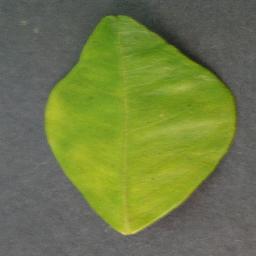
Label: Orange___Haunglongbing_(Citrus_greening)